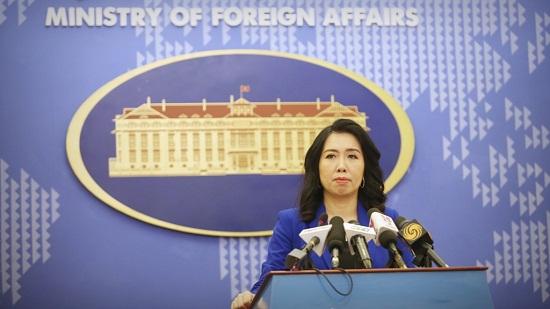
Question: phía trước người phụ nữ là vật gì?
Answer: phía trước người phụ nữ là những chiếc micro